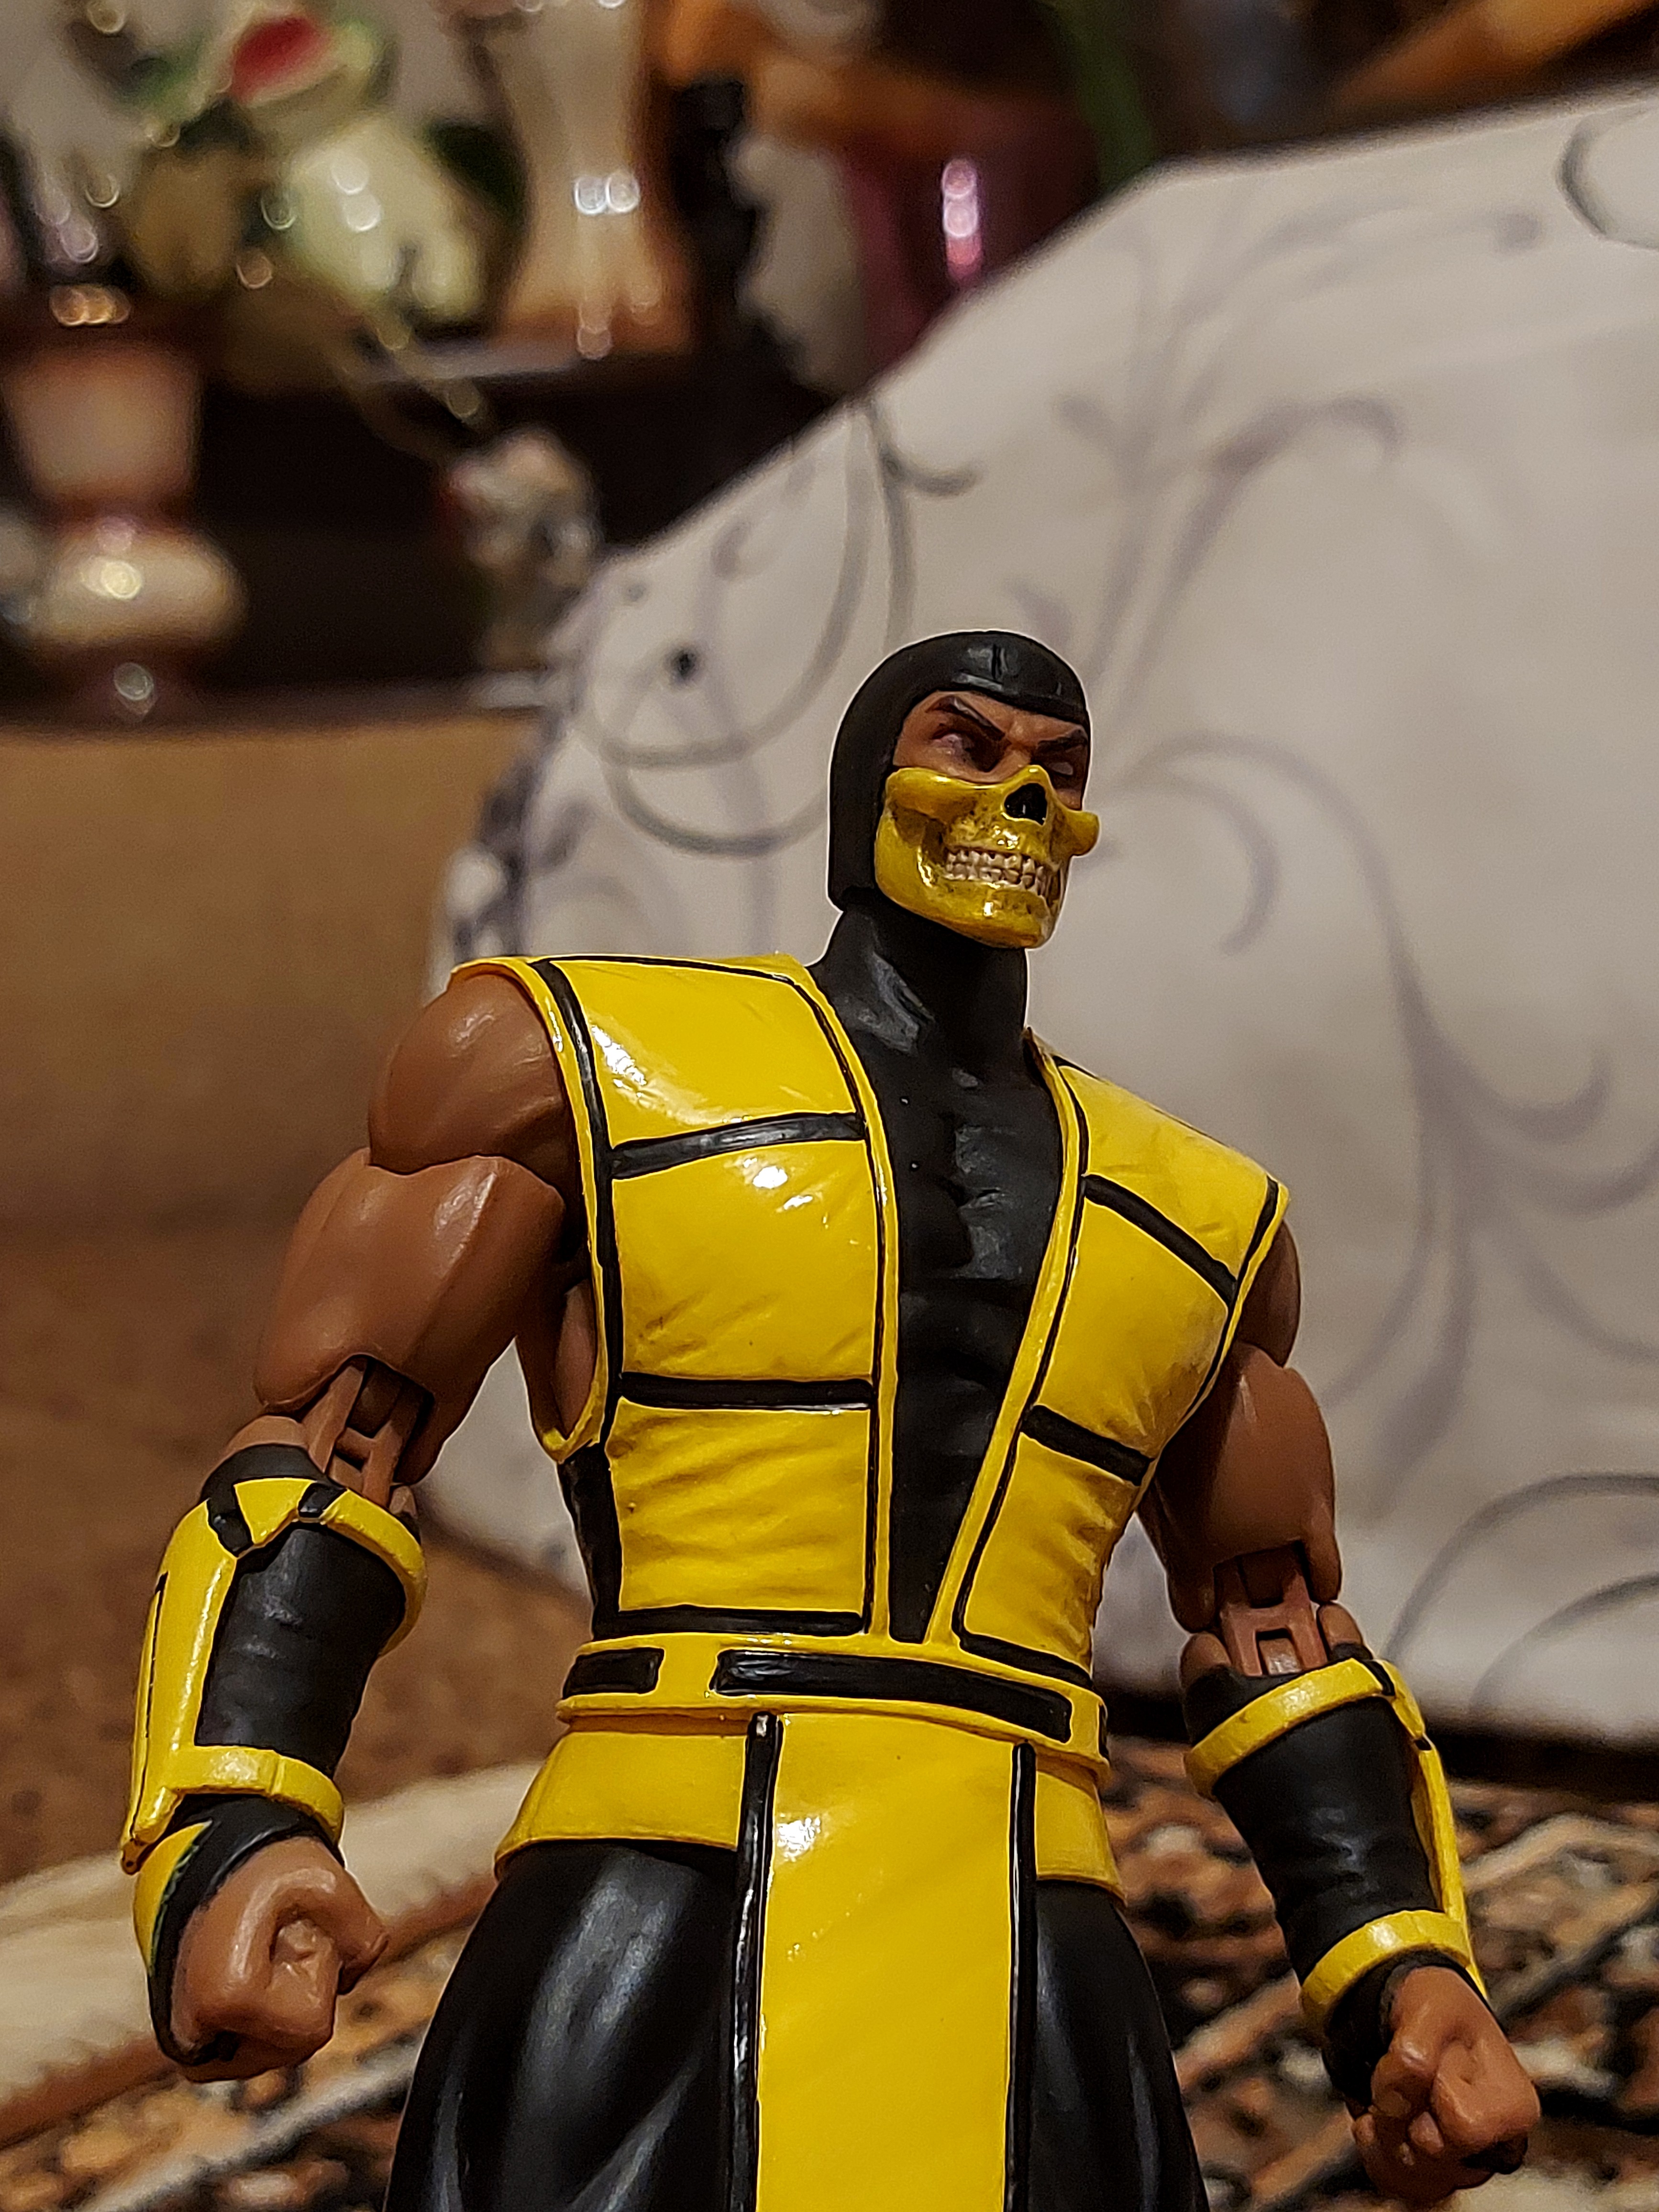
scorpion, storm, collectibles, armour, toy, personal protective equipment, chest, event, entertainment, fictional character, metal, action figure, costume design, belt, art, competition event, fiction, superhero, knight, justice league, hero, costume, mask, avengers, masque, animation, anime